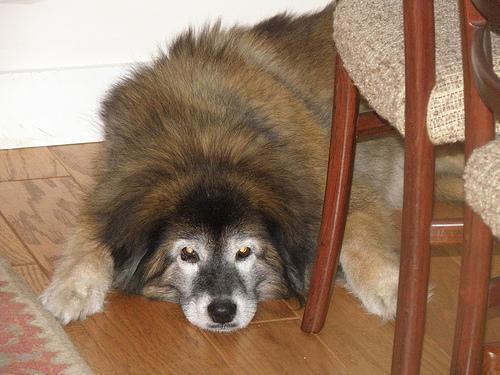
leonberger